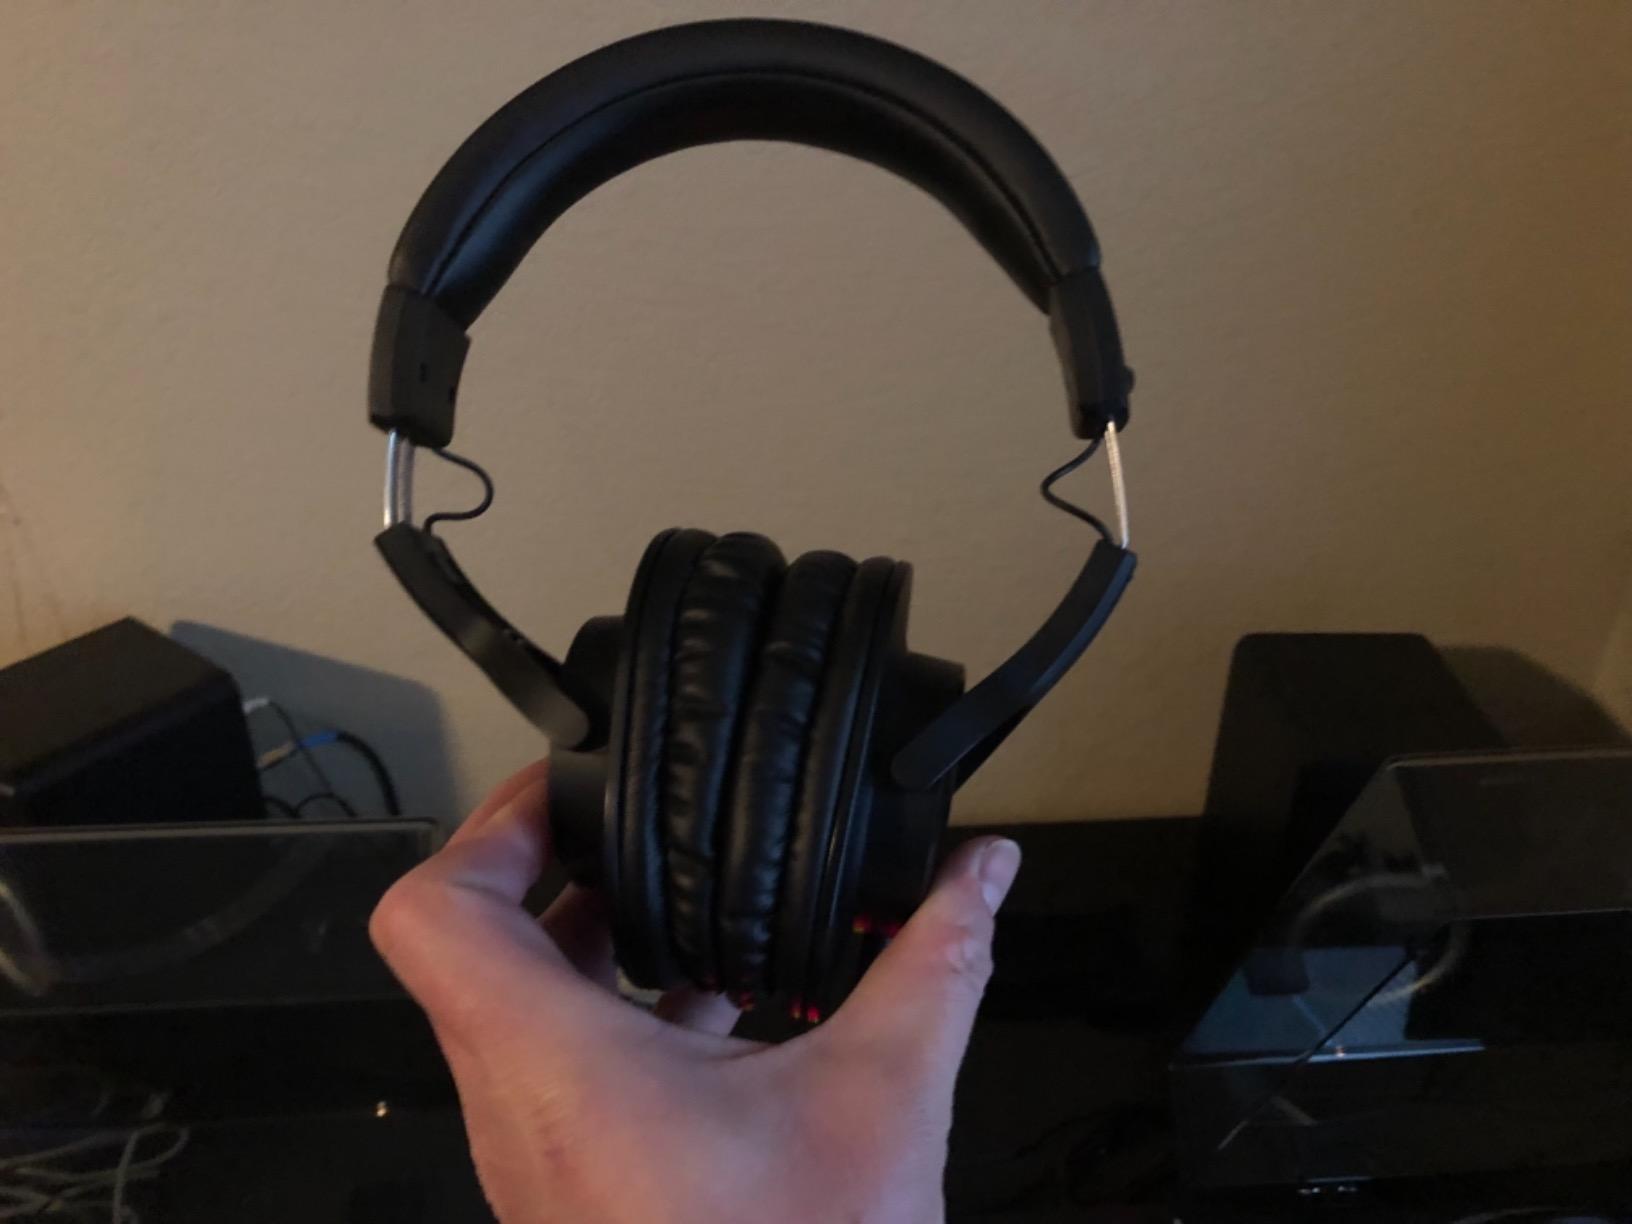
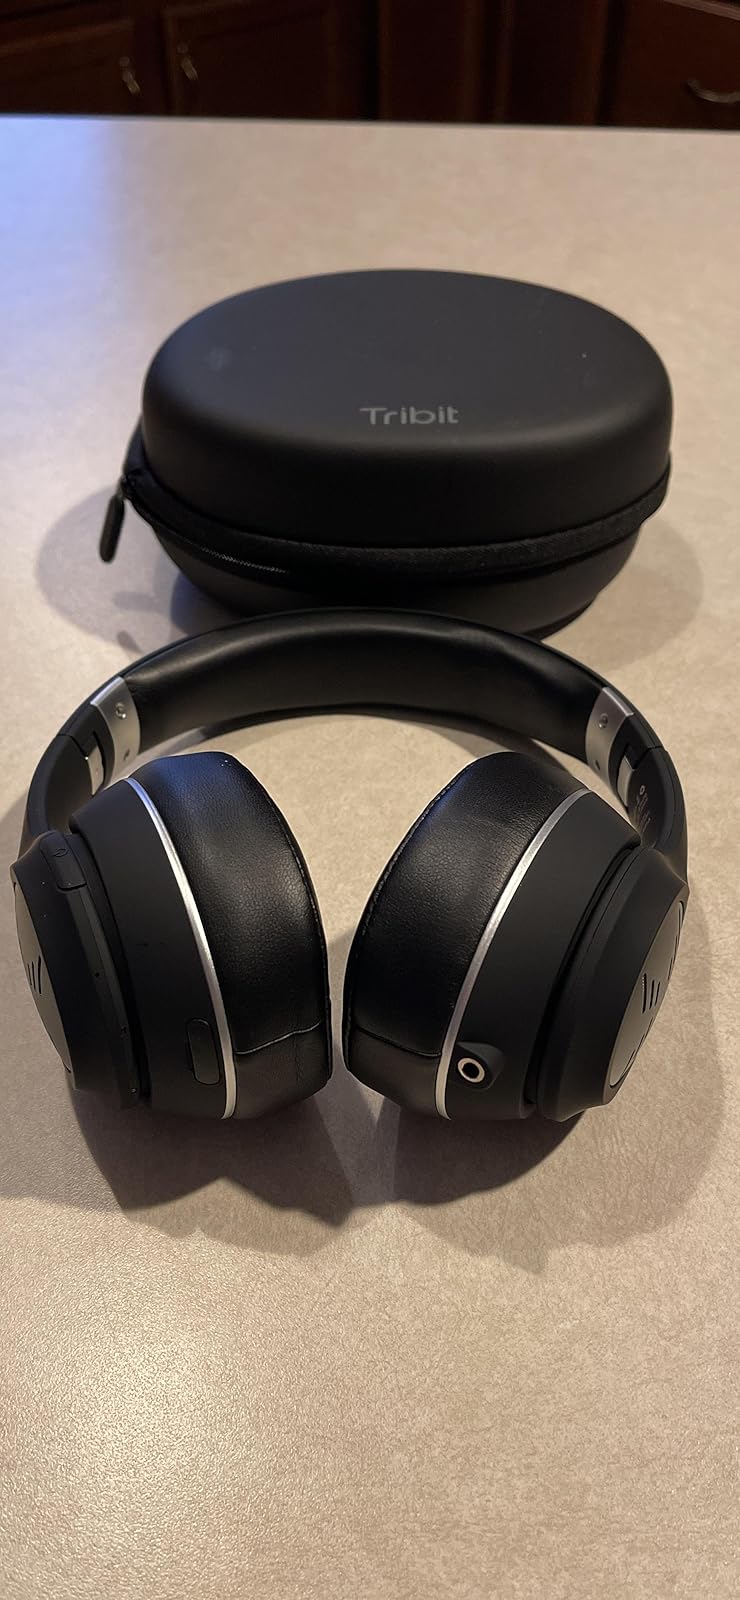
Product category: headphones
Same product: no